Paul Whiteman

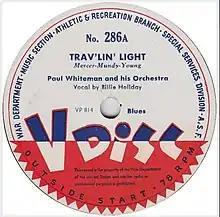
"Trav'lin' Light" by Paul Whiteman and his Orchestra featuring Billie Holiday on vocals released as V-Disc 286A by the U.S. War Department in October 1944.

In 1925, seeking to break up his musical selections, Whiteman's attention was directed by a member of his organisation to Bing Crosby and Al Rinker, who would perform as members of his orchestra, and later, as two of the three frontmen of the Rhythm Boys.